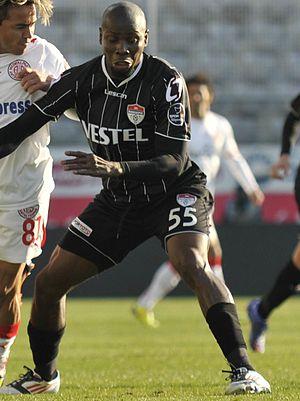
Jimmy Dixon est un footballeur libérien né le 10 octobre 1981 dans le comté de Bomi. Il évolue au poste de défenseur.